Nuclear power in China

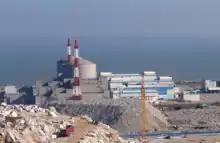
The first two VVER-1000 units at Tianwan Nuclear Power Plant

Russia's Atomstroyexport was general contractor and equipment provider for the Tianwan AES-91 power plants using the V-428 version of the well-proven VVER-1000 reactor of 1060 MWe capacity, with construction started in 1999. Two further Tianwan units started in 2012 use the same version of the VVER-1000 reactor.